BBC East Midlands Today

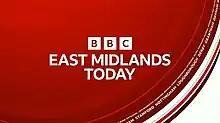
Title card used since April 2022

BBC East Midlands Today is the BBC's regional television news programme for the East Midlands.